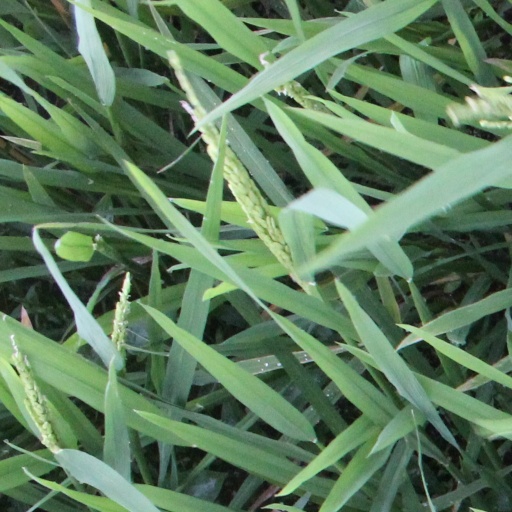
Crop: rice